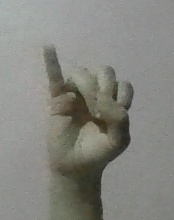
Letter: meem